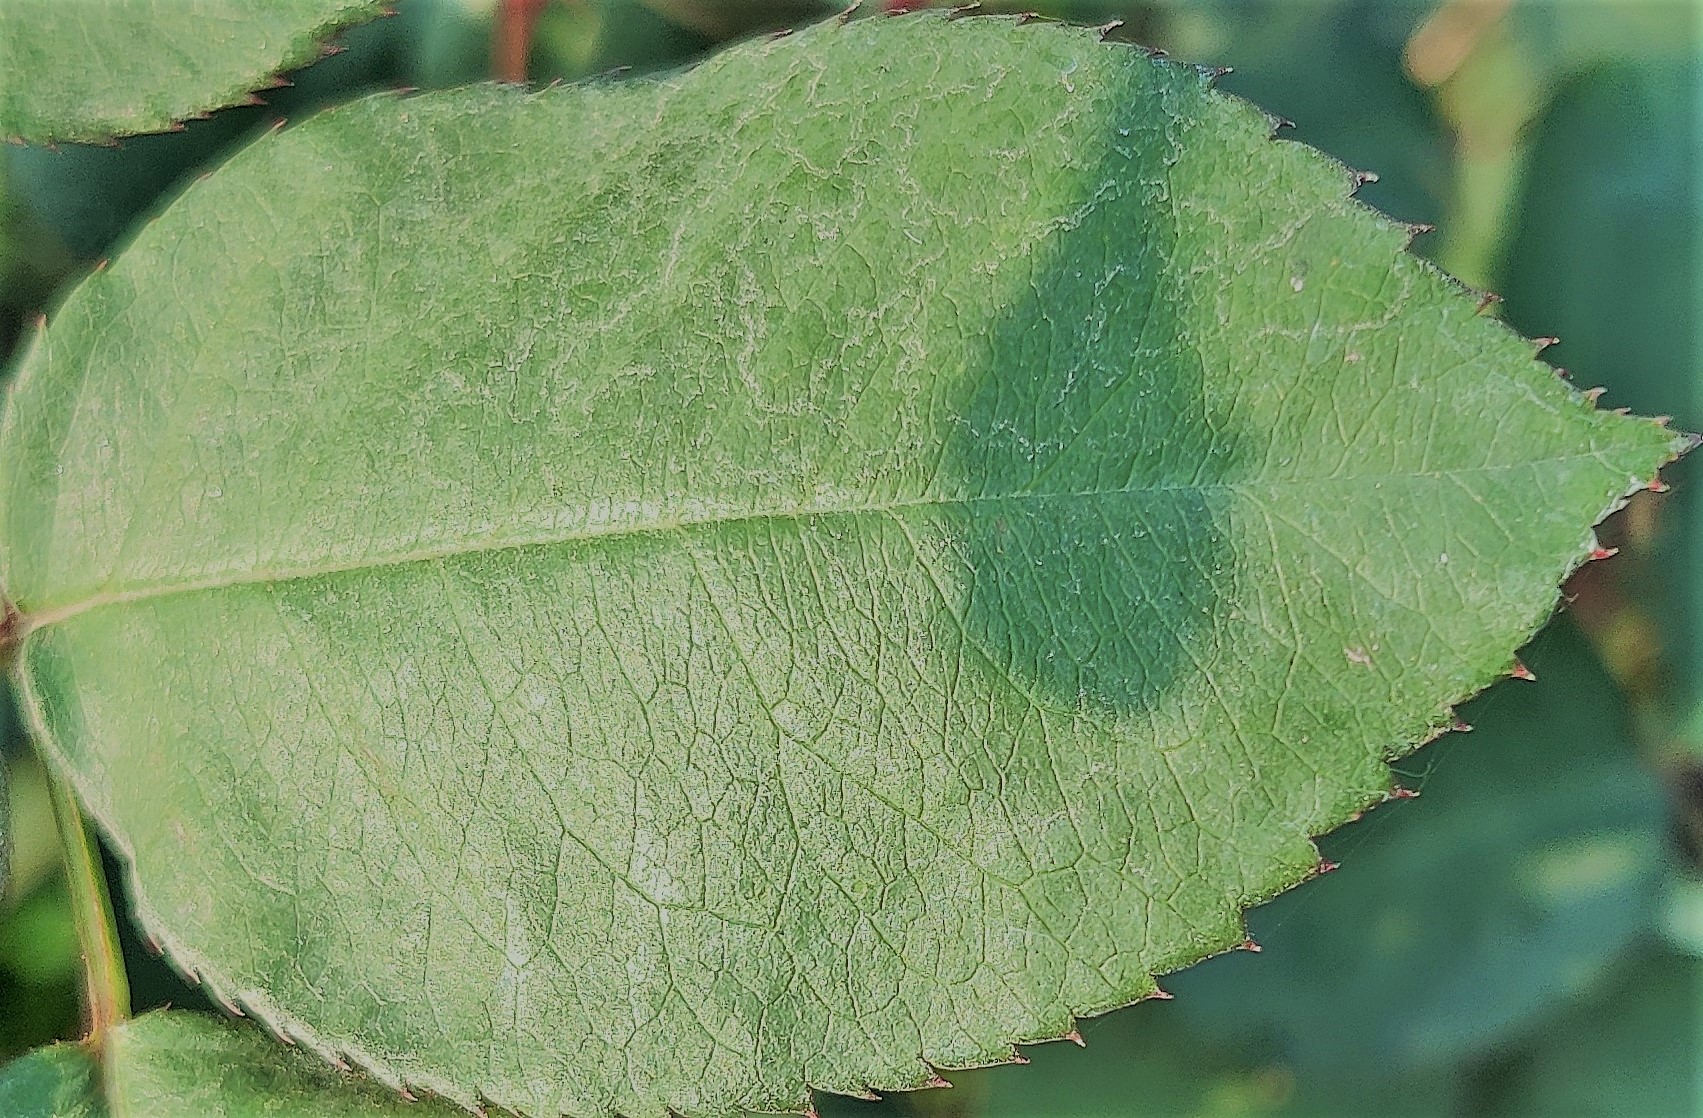
Label: Fresh Leaf